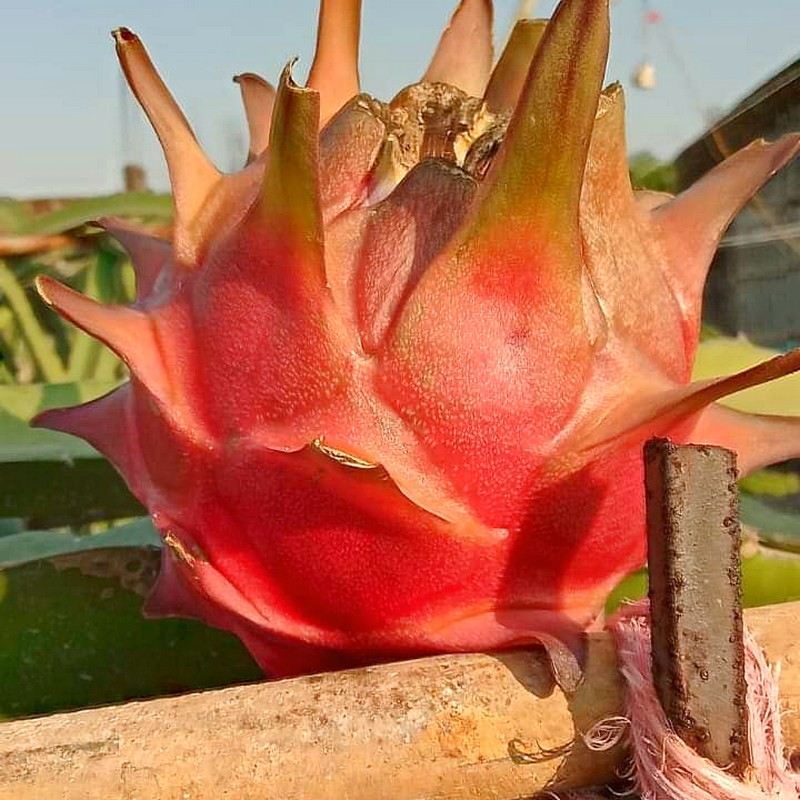
Label: Mature Dragon Fruit